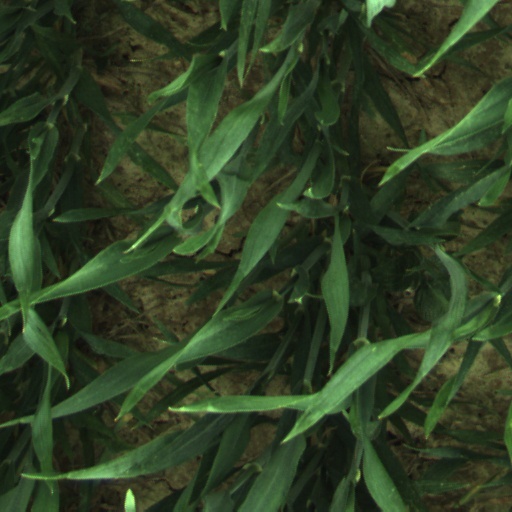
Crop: wheat